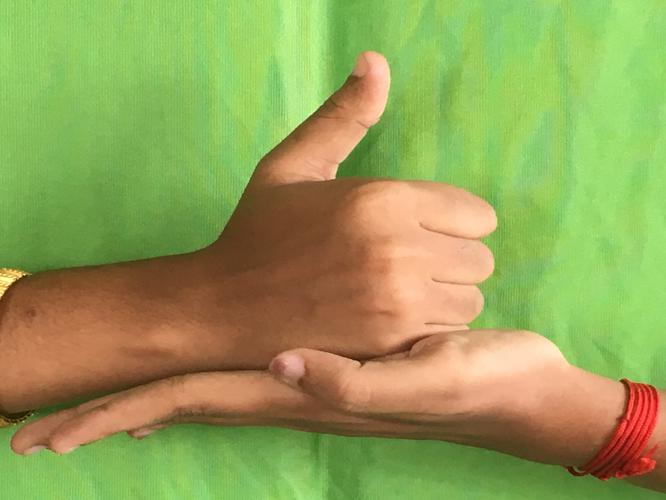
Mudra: Shivalinga
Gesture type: double_hand